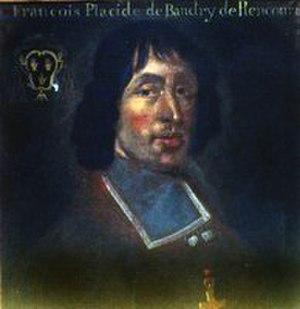
Portrait (peinture) de l'évêque Baudry de Piencourt
La cathédrale Notre-Dame-et-Saint-Privat de Mende est le siège épiscopal du diocèse de Mende. Située dans le centre-ville de la préfecture de la Lozère, elle est classée monument historique depuis 1906. Il s'agit du seul édifice pleinement gothique de l'ensemble du département.
François-Placide de Baudry de Piencourt, né vers 1630 à Évreux et mort le 17 novembre ou le 13 décembre 1707 est un ancien évêque de Mende en Gévaudan. L'accession à l'évêché lui a également conféré le titre de comte de Gévaudan, ce titre étant dévolu aux évêques de Mende, depuis l'acte de paréage signé en 1307 par le roi et Guillaume VI Durand.
Voici une liste des évêques qui ont été à la tête de l'évêché de Mende, couvrant l'ensemble du département de la Lozère. Y sont rattachés les premiers évêques du pays des Gabales puis du pays du Gévaudan, dont Mende était la capitale, et qui fut remplacé par le département de la Lozère à la Révolution française de 1789. De 1307, date de la signature de l'acte de paréage entre le roi de France Philippe le Bel et l'évêque Guillaume VI Durand, à 1789, les évêques sont également comte de Gévaudan.